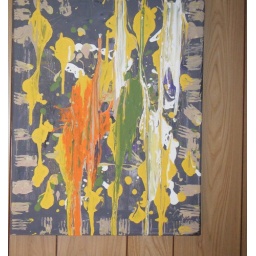
Painting by Marilyn, on the wall of Sarah's home office...